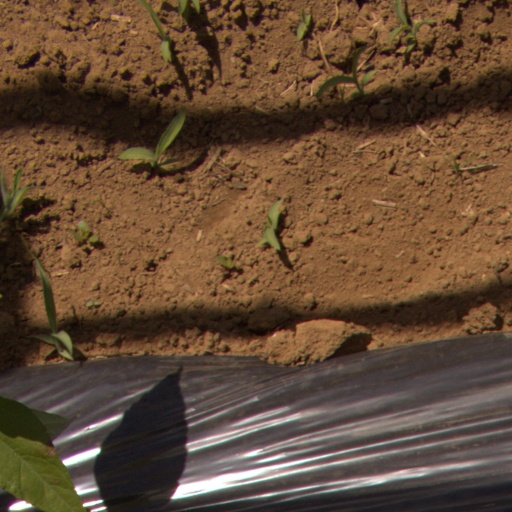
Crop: Jerusalem artichoke